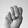
ASL letter: M